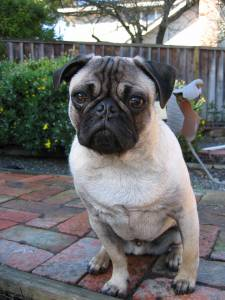
Breed: pug